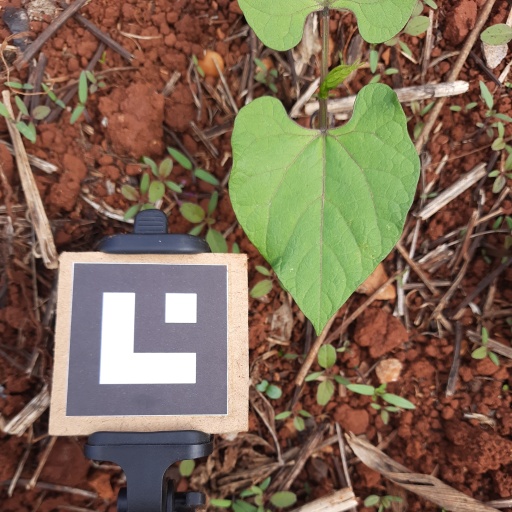
Observations: flat surface, no eating holes, under cloudy sky